The Karate Kid Part II: The Computer Game

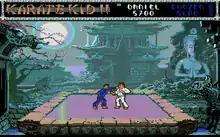
Atari ST screenshot

"The Karate Kid Part II" is a fighting game. For much of the game, the player controls Daniel LaRusso, who faces off against various opponents in karate matches. The player can use a variety of attack moves, including roundhouse kicks and flying kicks. Some moves are more effective than others. The game includes two bonus levels played occasionally after fights. In one bonus level, the player controls Mr. Miyagi as he tries to catch a fly using chopsticks. In the other bonus level, Daniel must break blocks of ice. The game includes a two-player option.